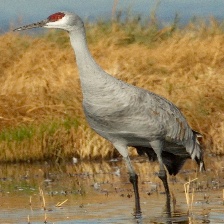
Species: SANDHILL CRANE
Scientific name: GRUS CANADENSIS
ImageNet parent category: crane